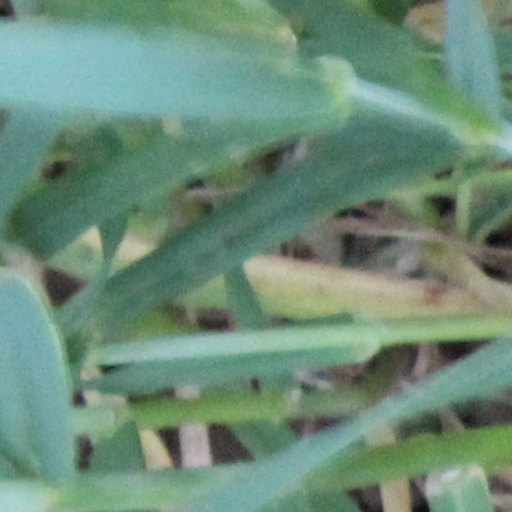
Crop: wheat